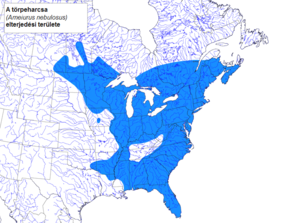
Cette liste commentée recense l'ichtyofaune d'eau douce au Québec. Elle répertorie les espèces de poissons dulçaquicoles québécois actuels et celles qui ont été récemment classifiées comme éteintes. Cette liste comporte 120 espèces réparties en 19 ordres et 26 familles, dont deux sont « en danger » et deux autres sont « vulnérables ».